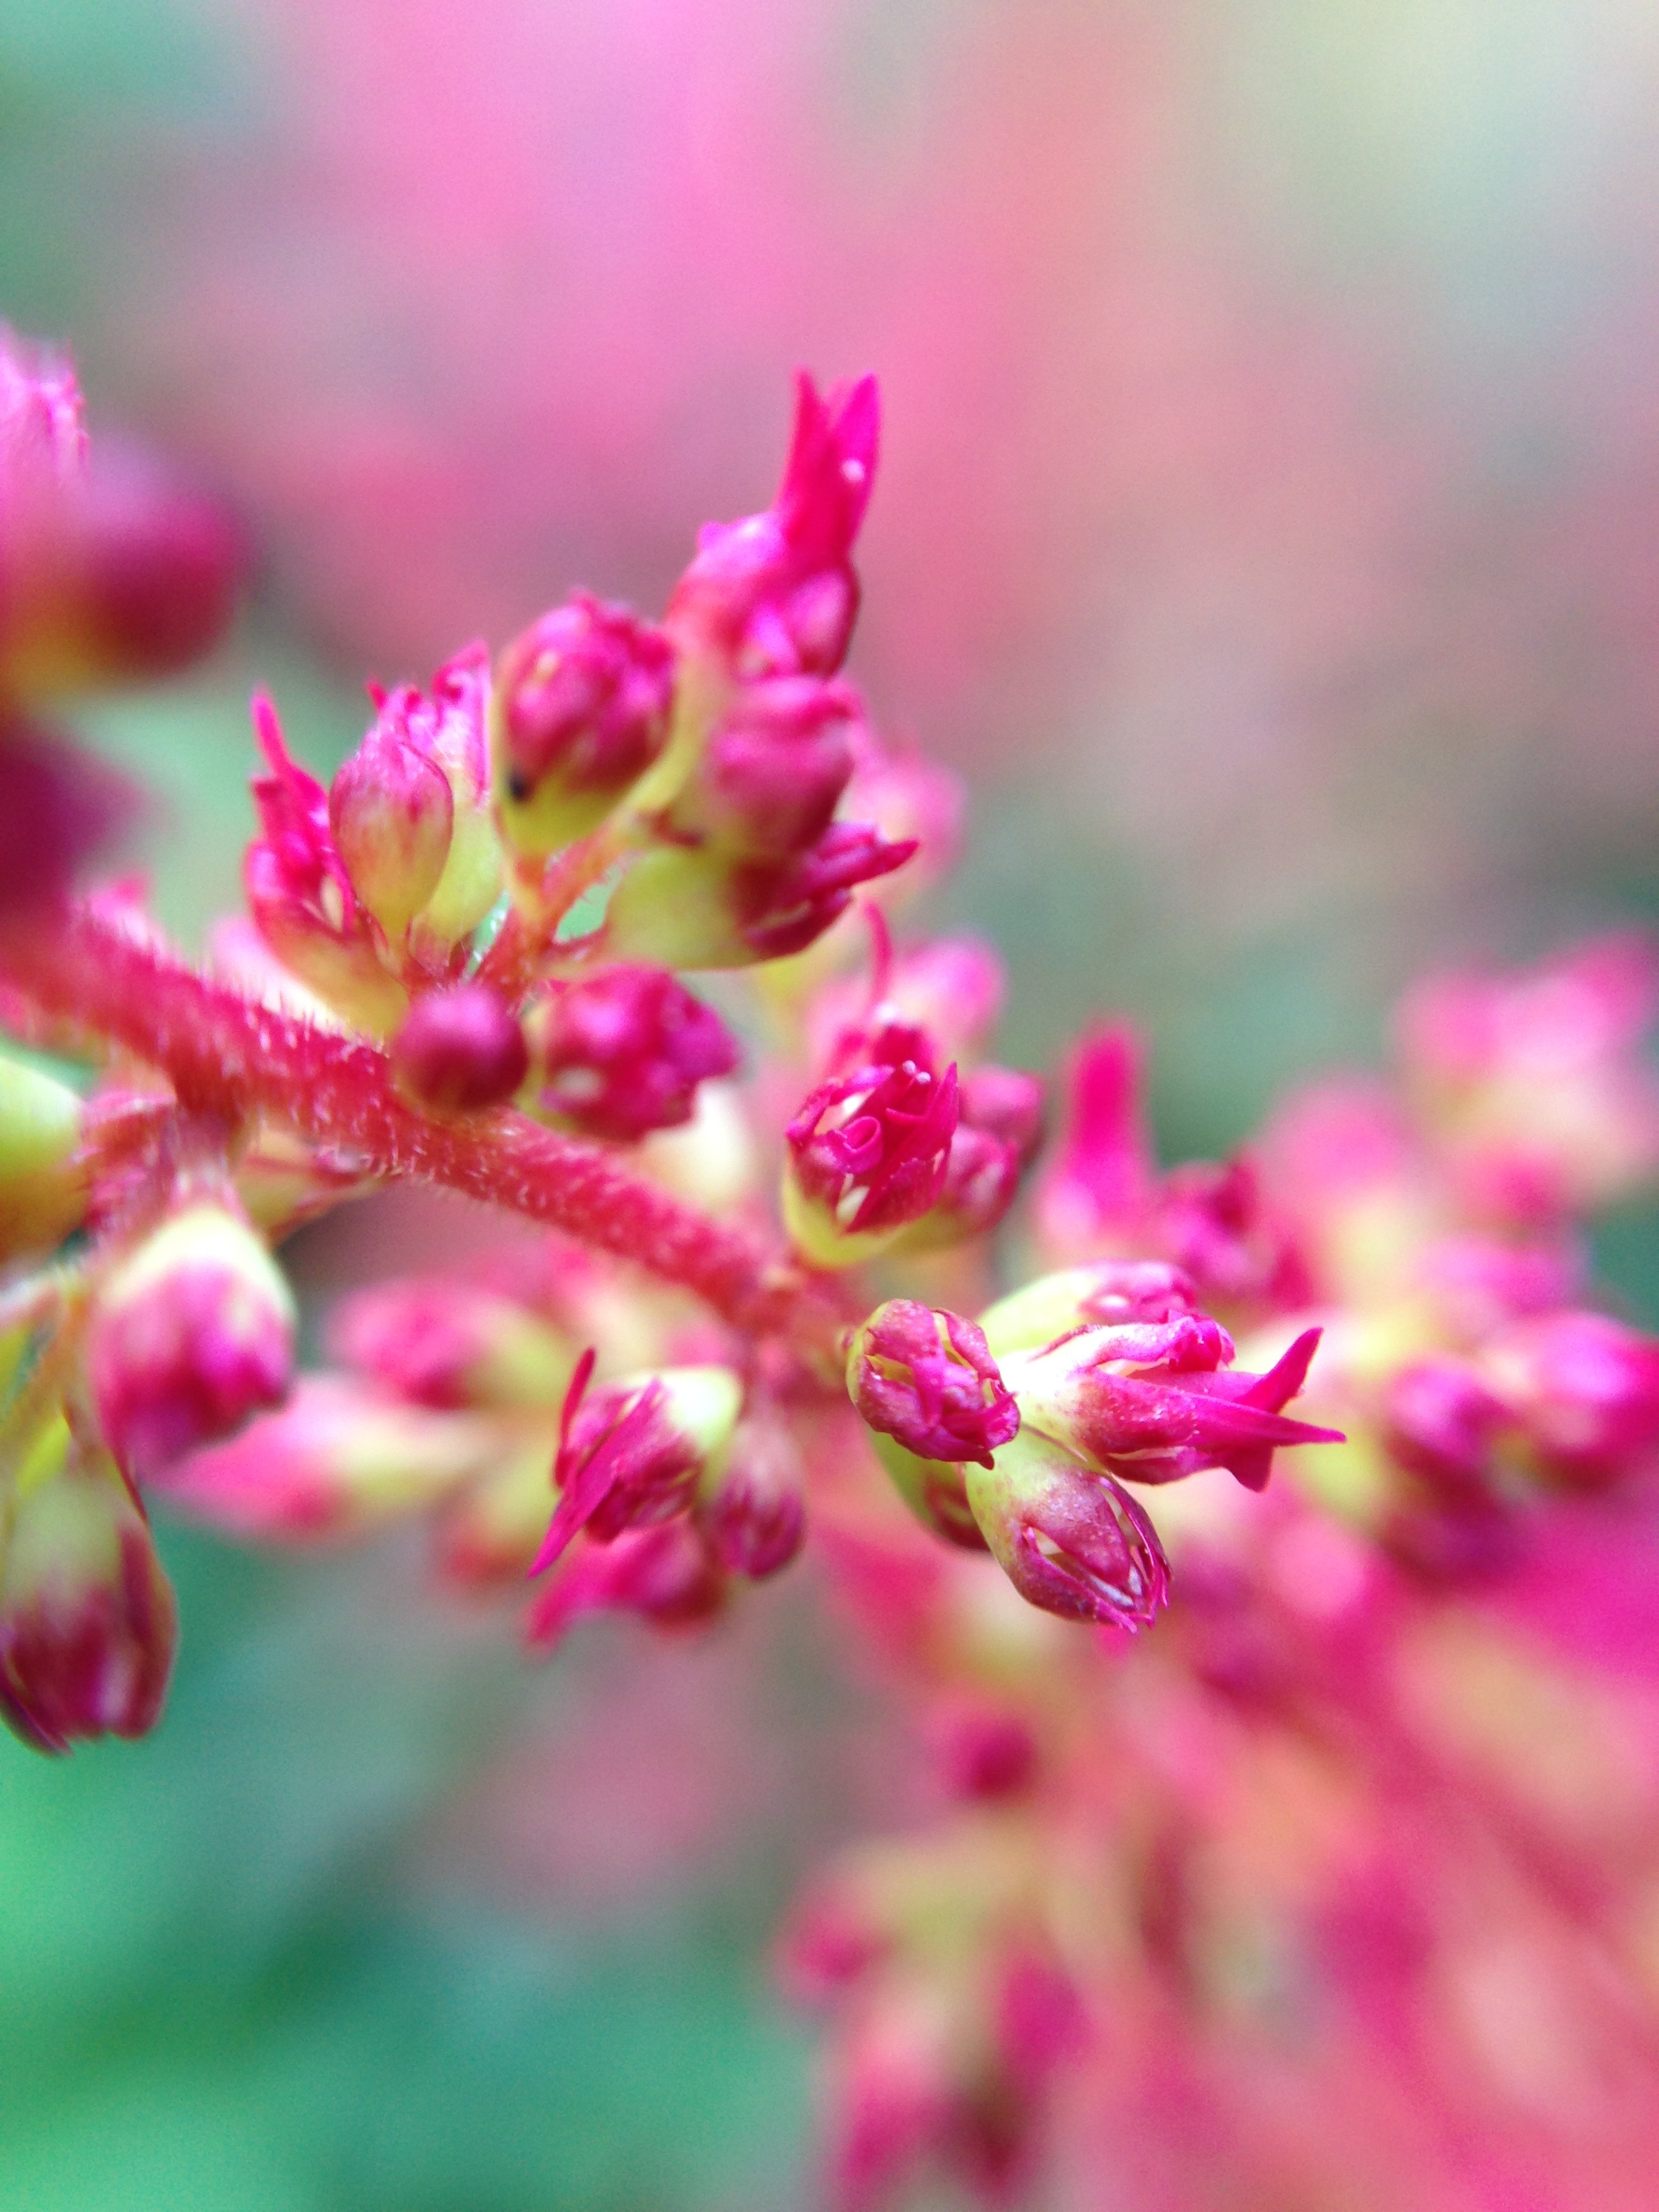
branch, blossom, plant, photography, leaf, flower, petal, pollen, produce, pink, flora, wildflower, close up, shrub, bud, macro photography, flowering plant, land plant